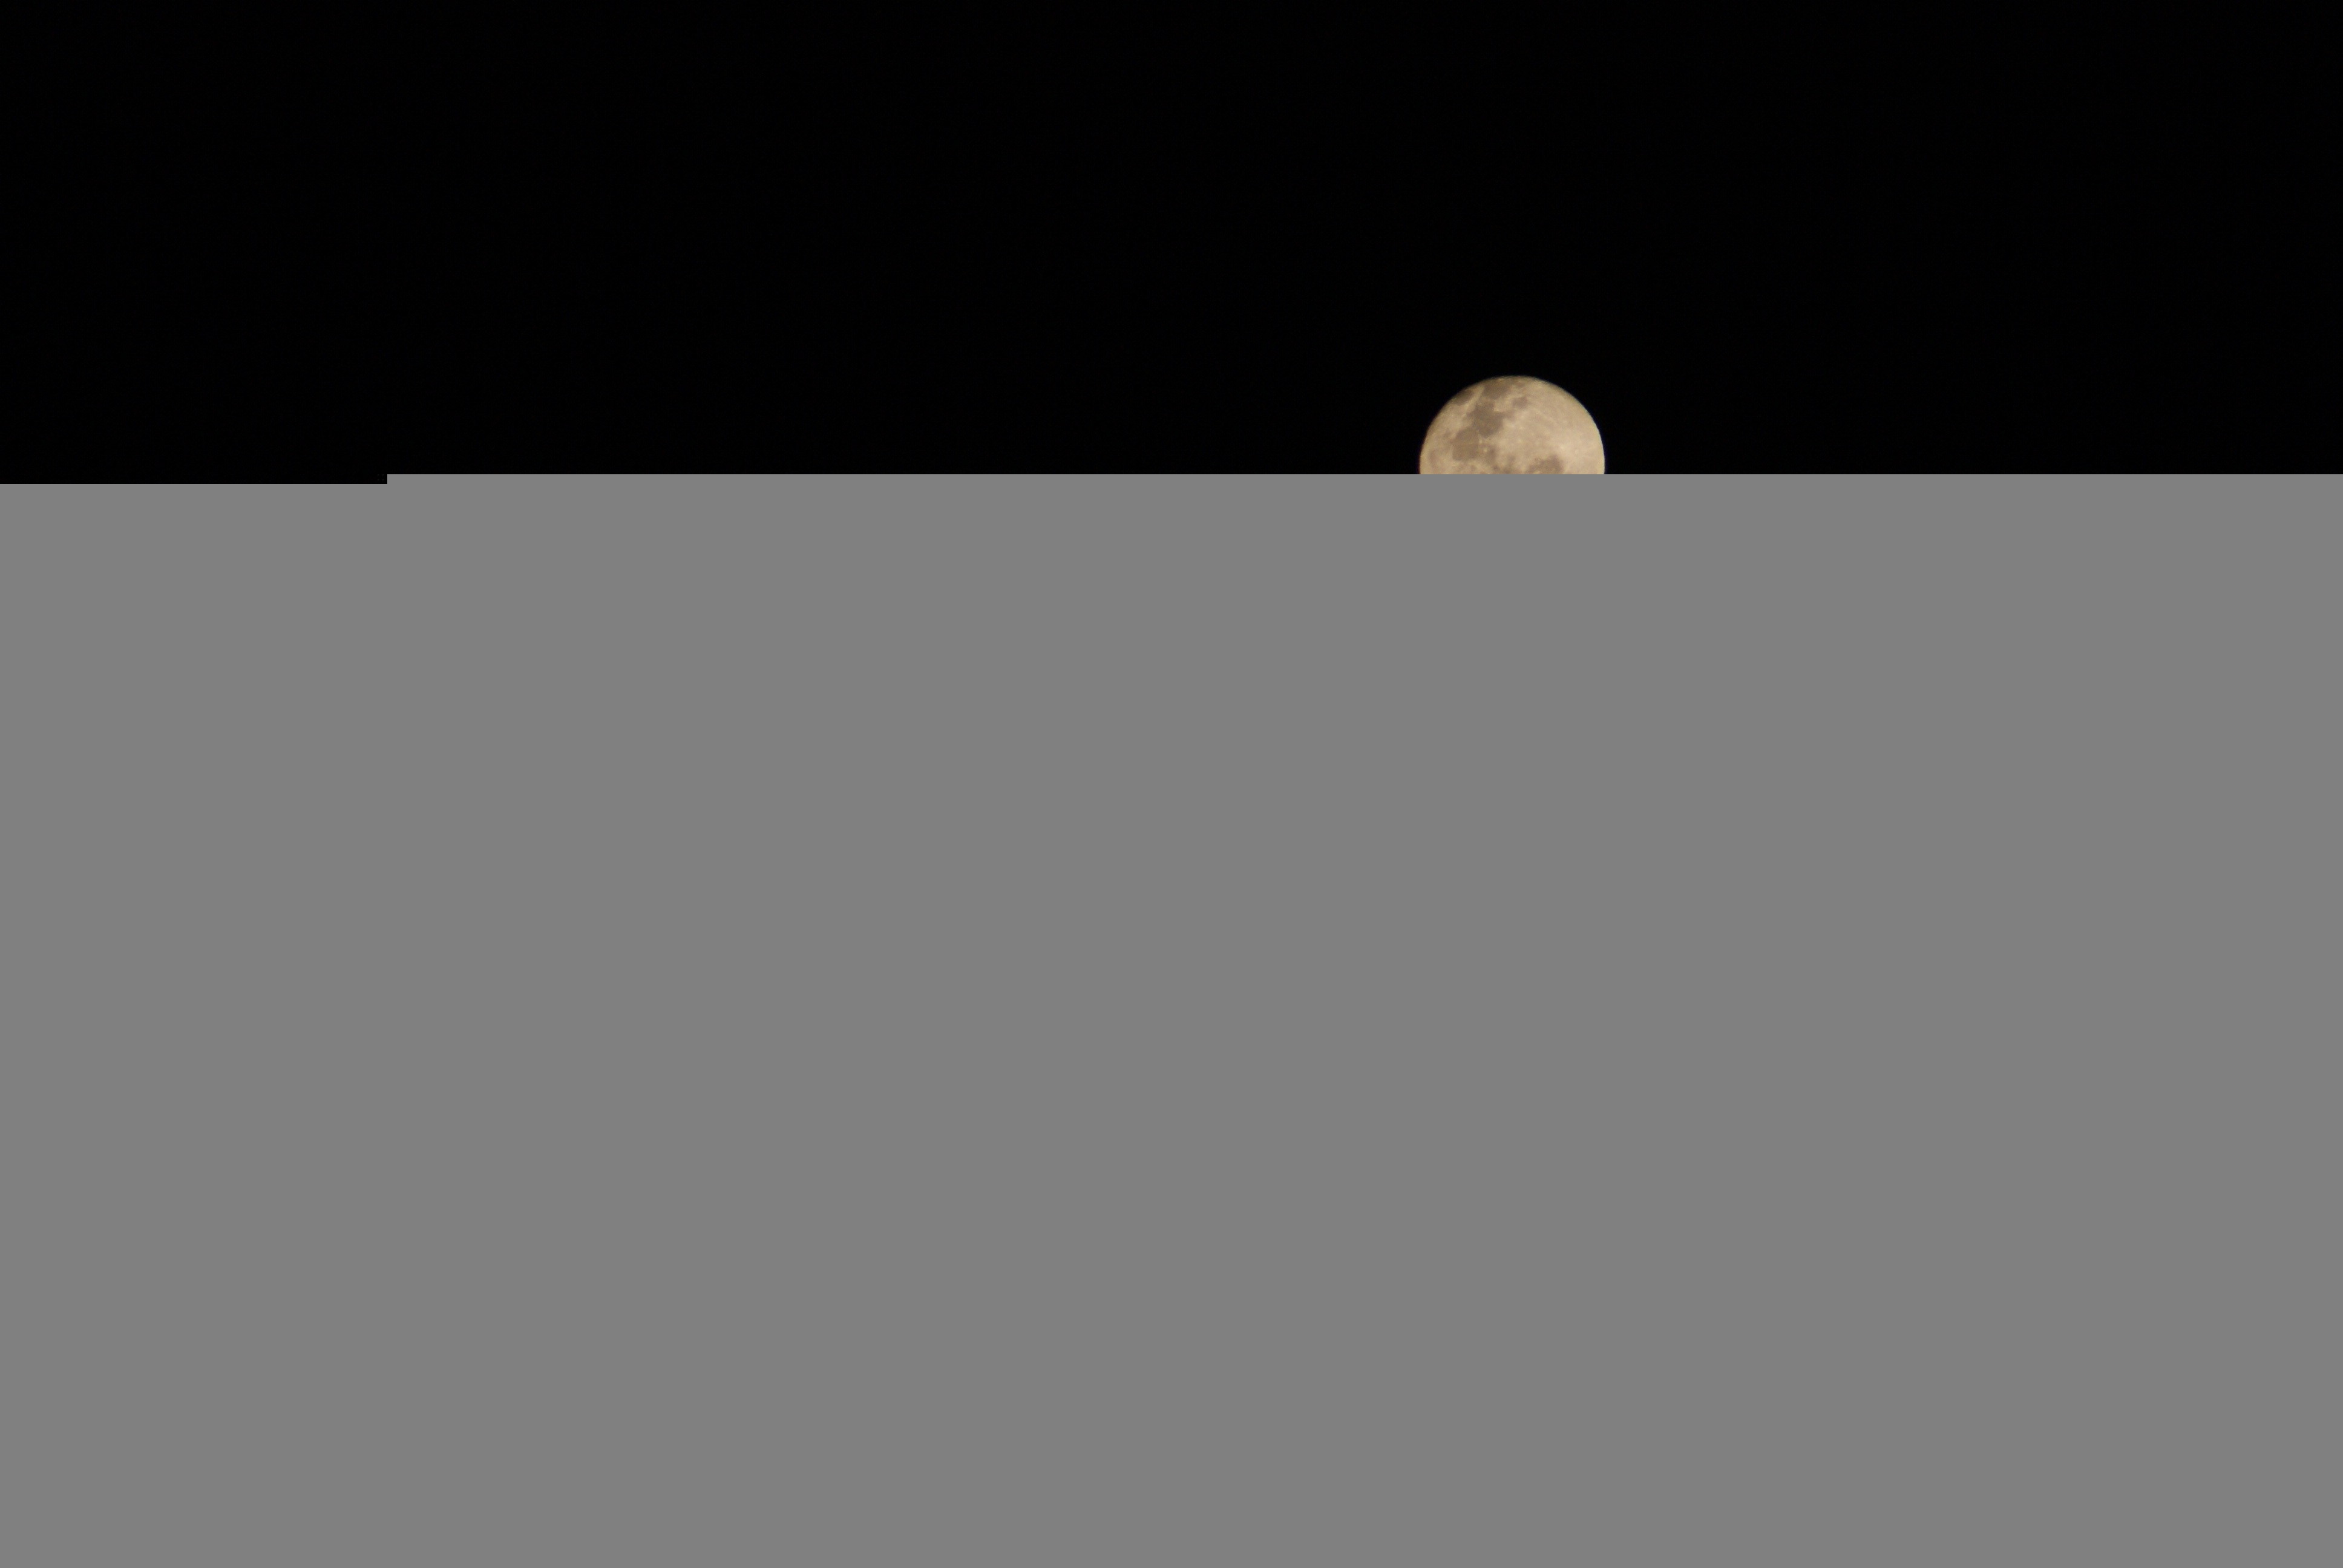
night, darkness, moon, full moon, moonlight, circle, about, black background, astronomical object, celestial event